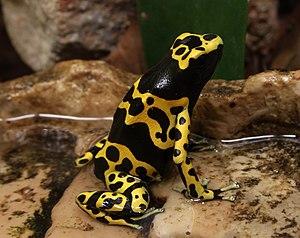
Dendrobates leucomelas est une espèce d'amphibiens de la famille des Dendrobatidae qui se trouve en Colombie, dans le sud-est du Venezuela, au Guyana et dans le nord du Brésil. Elle est appelée en français rainette jaguar, grenouille tueuse ou grenouille vénéneuse.